Frederikssundsvej

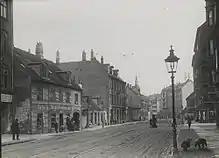
Frederikssundsvej, 1915

The street originates in the old road between Copenhagen and Frederikssund. It began at the Hyttebro, a bridge across the Lygte stream (Lygteåen) which then marked the boundary between Copenhagen and the civil parish of Brønshøj-Husum. Lygtekroen, a roadside inn frequented by travelers to and from Copenhagen, was located close to the bridge. The road passed the villages of Brønshøj, Herlev and Islev on the way to Frederikssund.